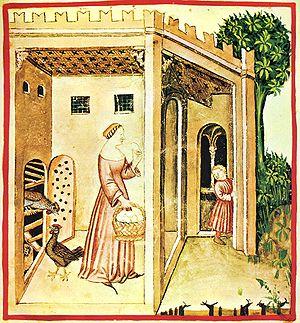
L’œuf est un produit agricole issu d'élevages divers et utilisé comme aliment humain simple ou servant d'ingrédient dans la composition de nombreux plats dans la plupart des cultures du monde.
Un poulailler est un bâtiment d'élevage de volaille, en particulier de poules, de taille modeste. Le terme peut désigner également l'enclos d'élevage à ciel ouvert pour les gallinaces. Les volailles aiment vivre à l'extérieur mais le poulailler procure un abri contre la neige, les prédateurs et pour la nuit. Chaque poule doit pouvoir disposer d'au minimum 0,5 m² de bâtiment.